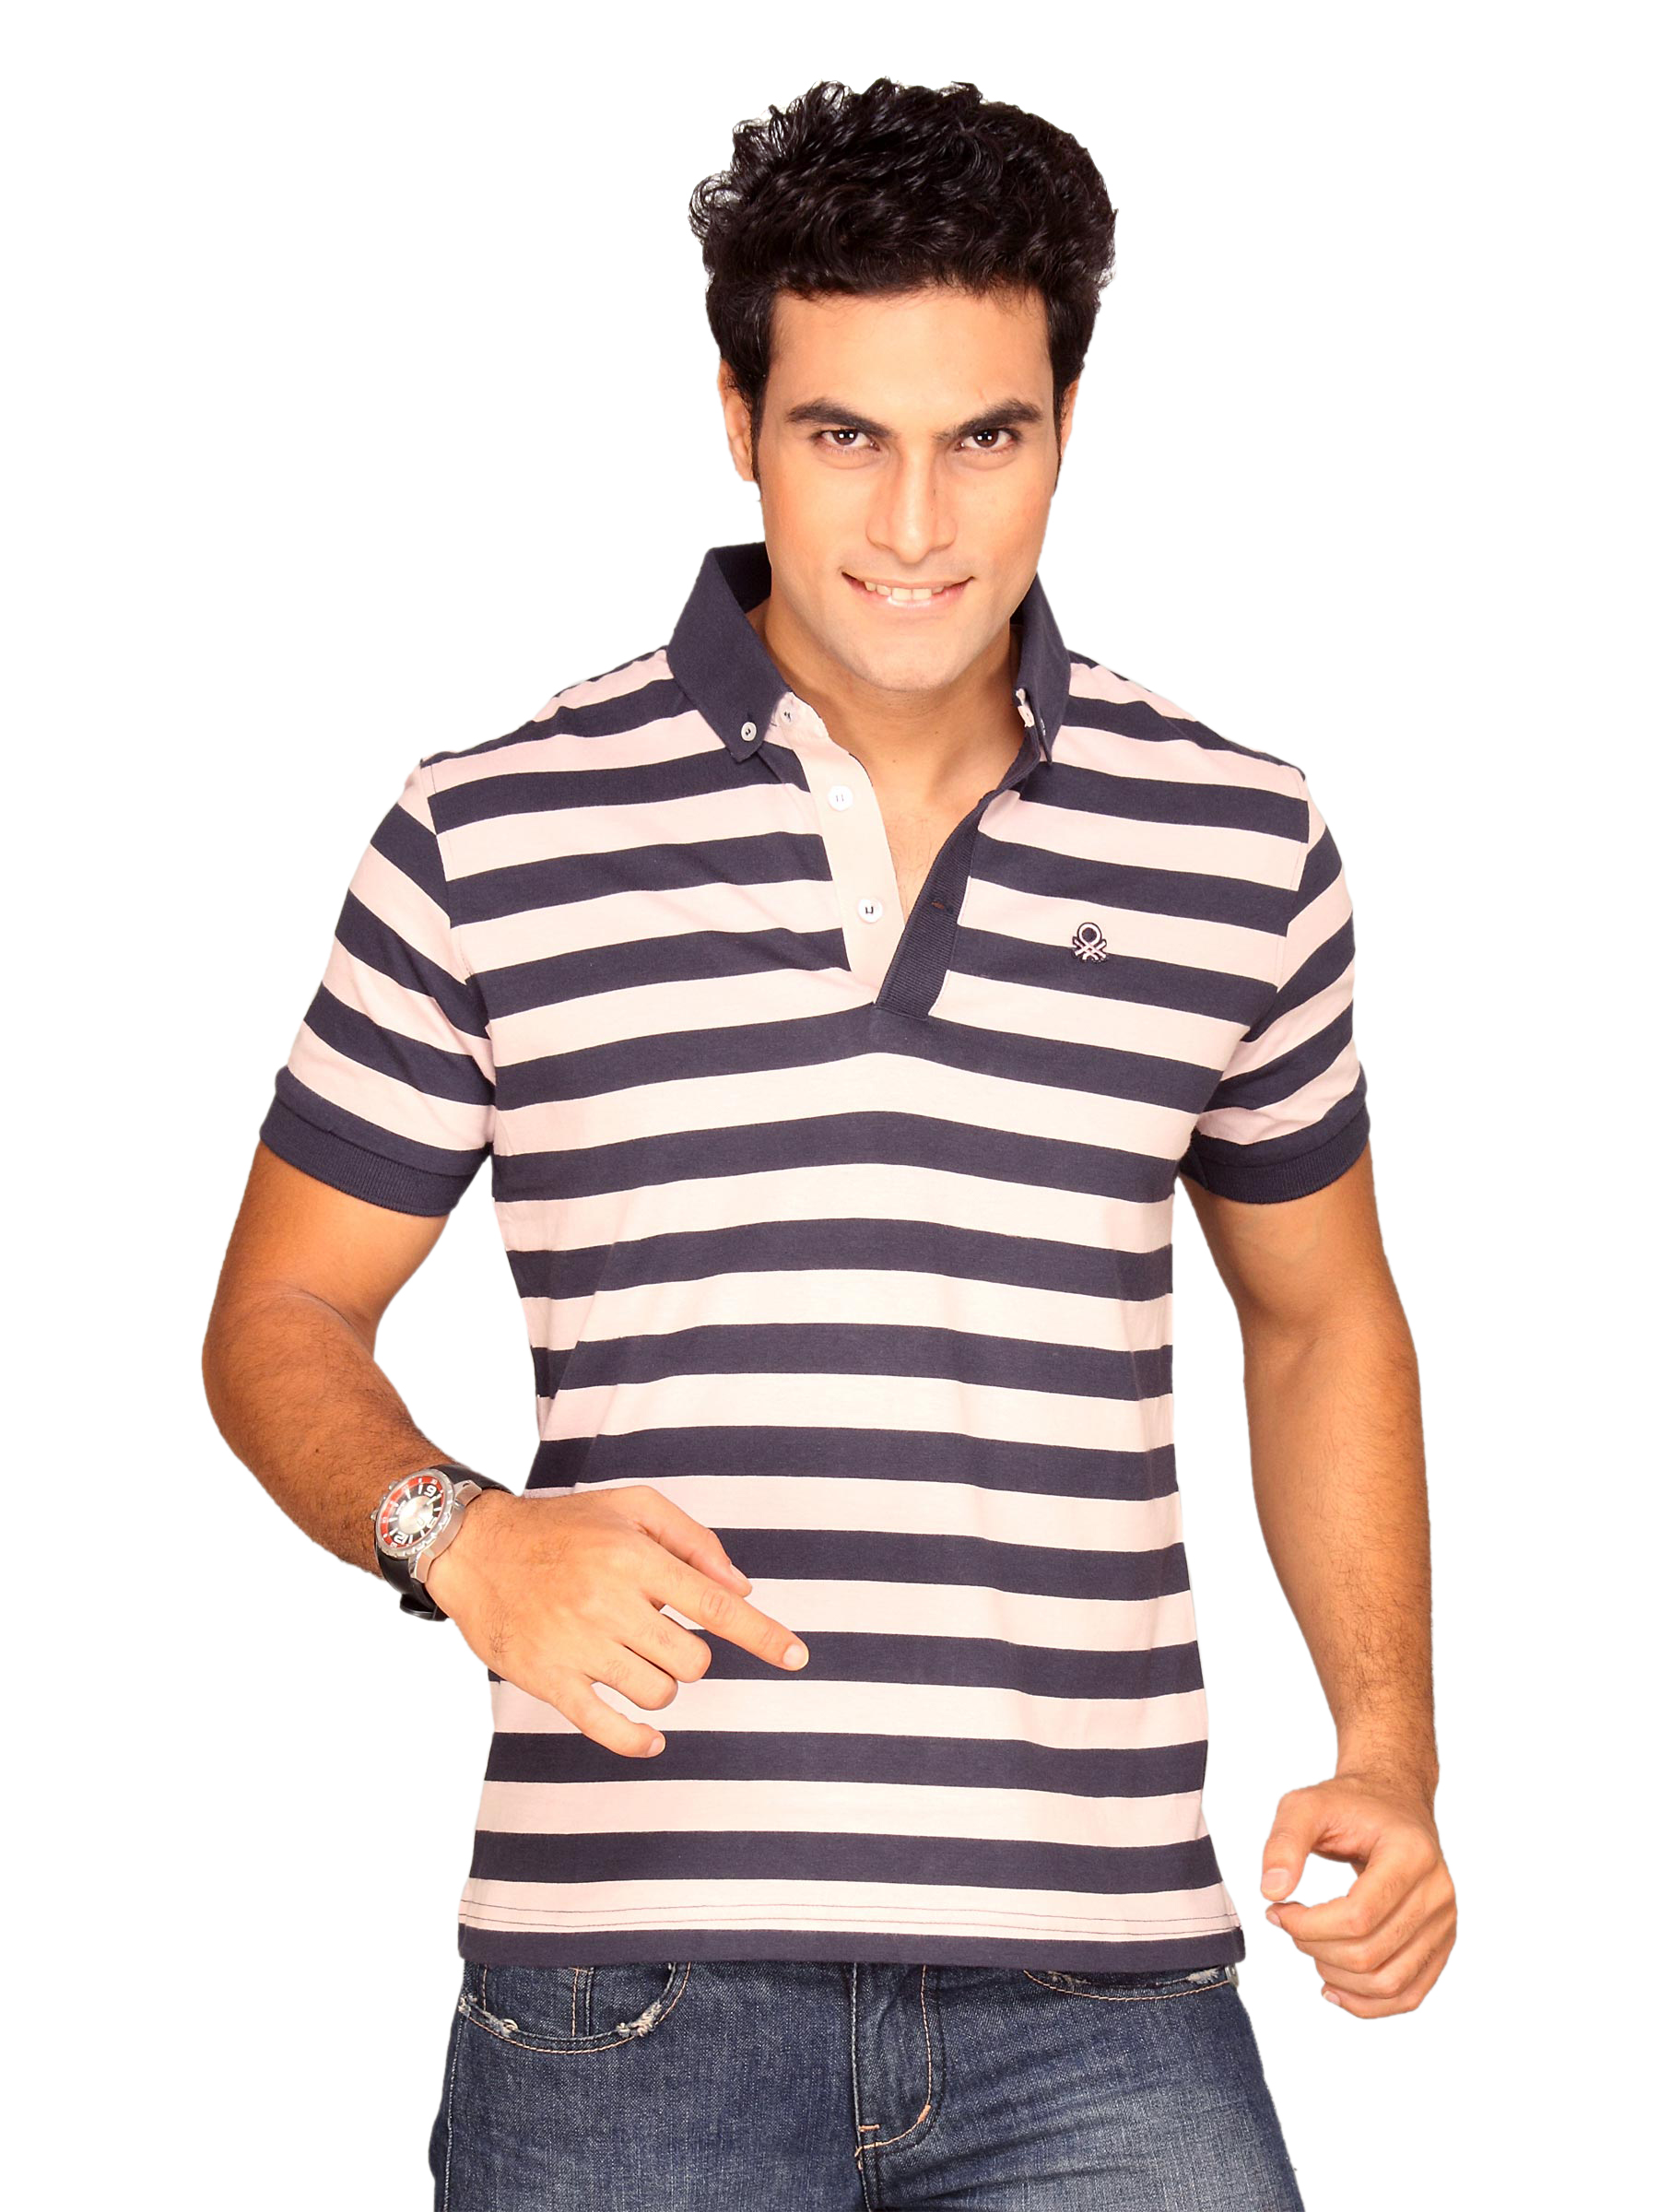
UCB Men's Striper Basic Navy Pink T-shirt
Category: Apparel / Topwear / Tshirts
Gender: Men
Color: Navy Blue
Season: Summer 2011
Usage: Casual